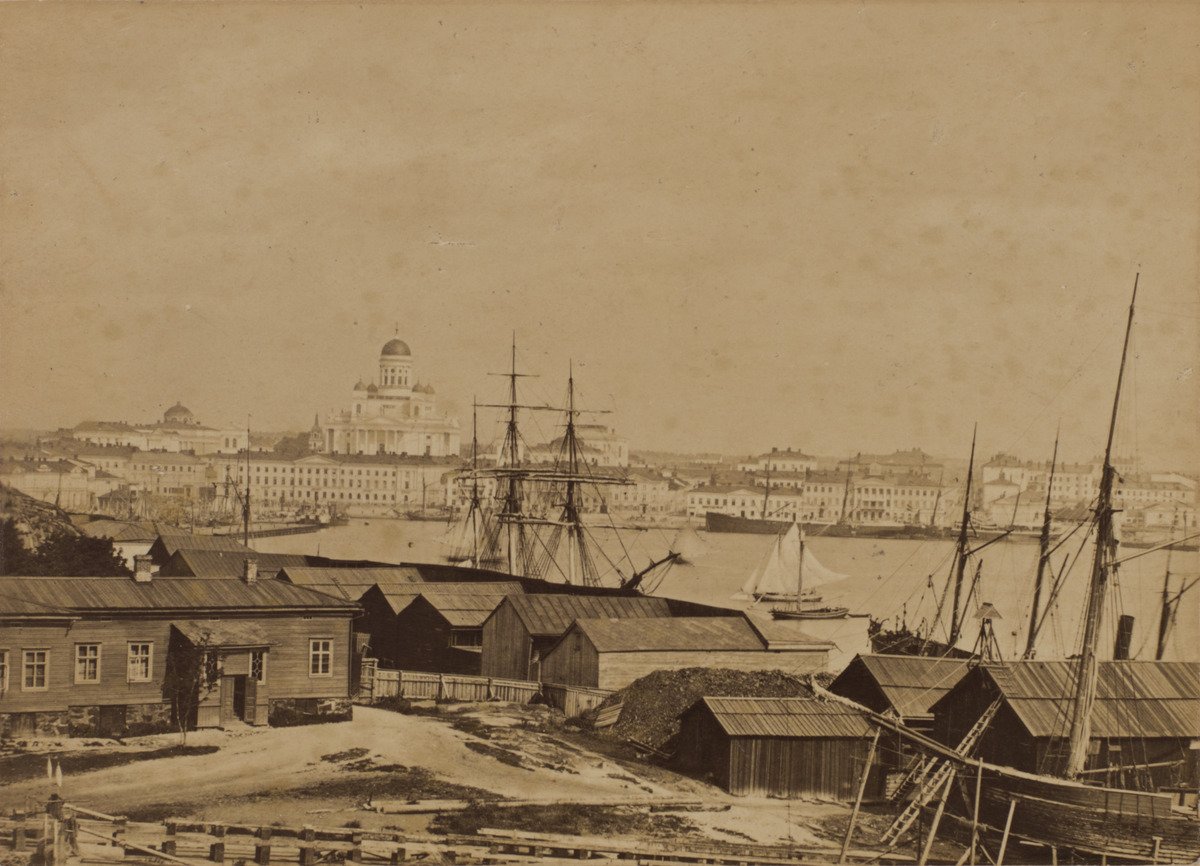
Kuvan alla pohjustuspahvissa kohoteksti "C
sisällön kuvaus: Kuvan alla pohjustuspahvissa kohoteksti "C.A. Hårdh Helsingfors". Näkymä Eteläsatamaan ja Helsingin keskustaan: Nikolainkirkko, Pohjoisesplanadin  kivitaloja ja purjelaivoja satama-altaassa. Kuvan etualalla Makasiinirannan puisia

varastorakennuksia. mustavalkoinen
Kuvaaja: Hårdh, C.A., valokuvaaja
Ajankohta: kuvausaika 1870 n
Paikka: Suomi, Uusimaa, Helsinki, Kaartinkaupunki Helsinki, Eteläsatama
Aiheet: satamat, kirkot, tiilirakennukset, puurakennukset, hirsirakennukset, purjelaivat, merivesi